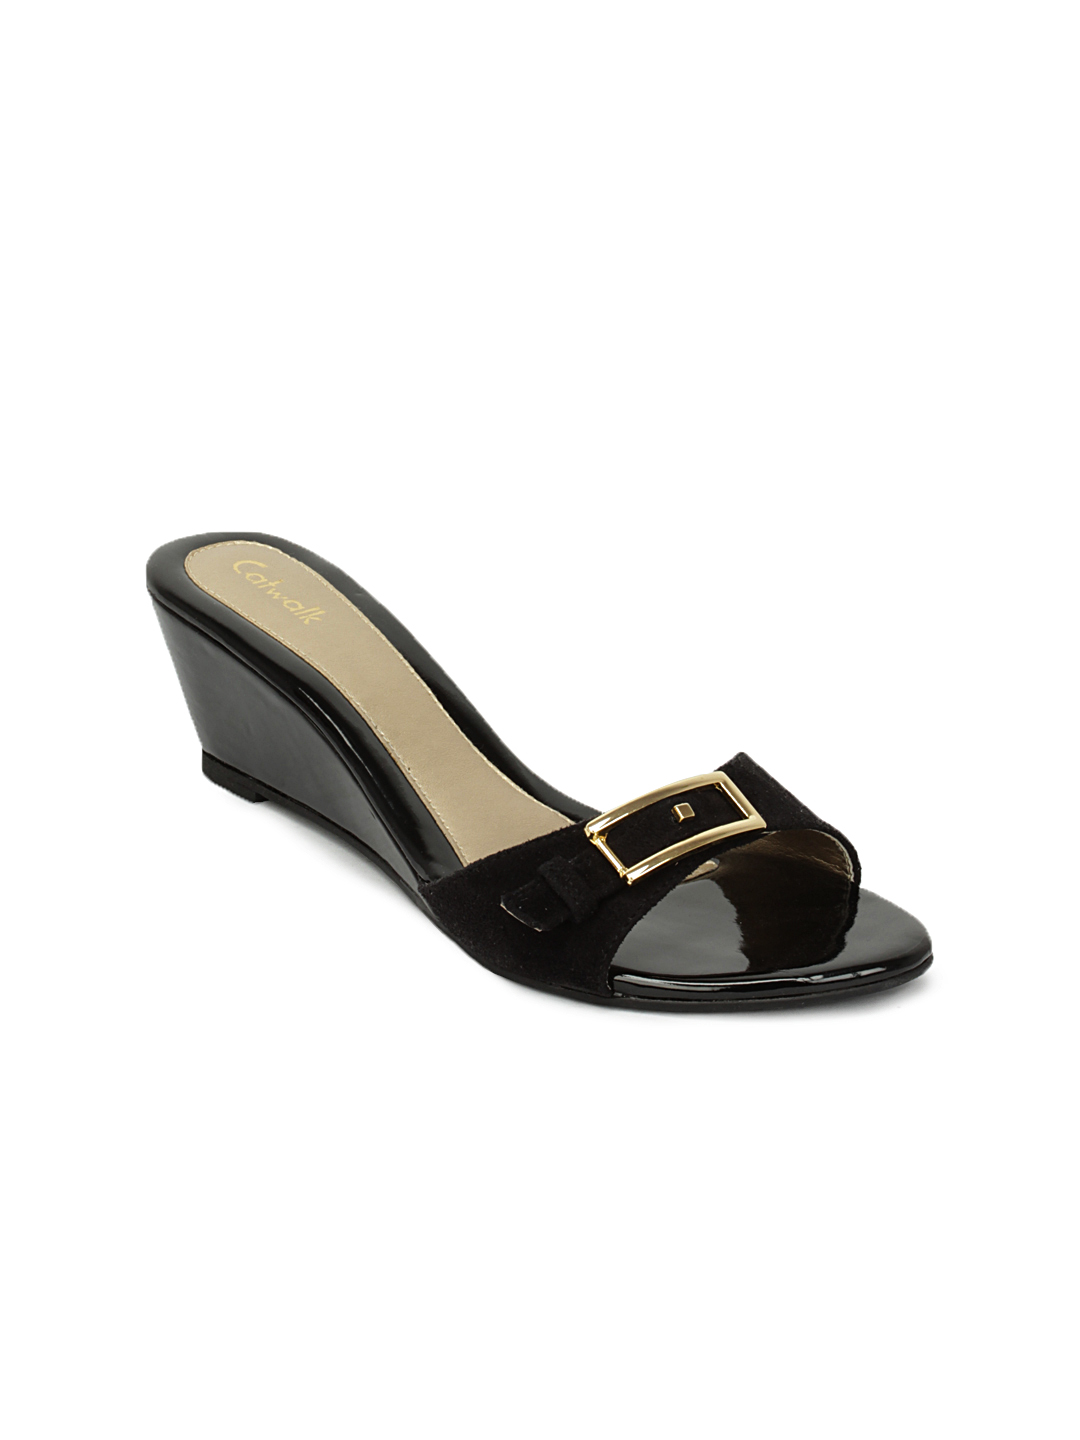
Catwalk Women Black Wedges
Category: Footwear / Shoes / Heels
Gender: Women
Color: Black
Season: Spring 2013
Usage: Casual